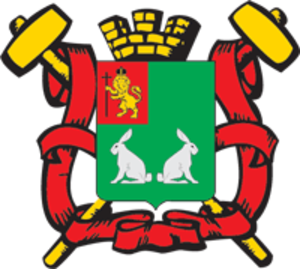
Kovrov est une ville de l'oblast de Vladimir, en Russie. Sa population s'élevait à 142 164 habitants en 2013.
Ci-après la liste des villes de Russie dont la population était supérieure à 100 000 habitants au recensement de 2010. La capitale administrative des différents sujets fédéraux est indiquée en gras.